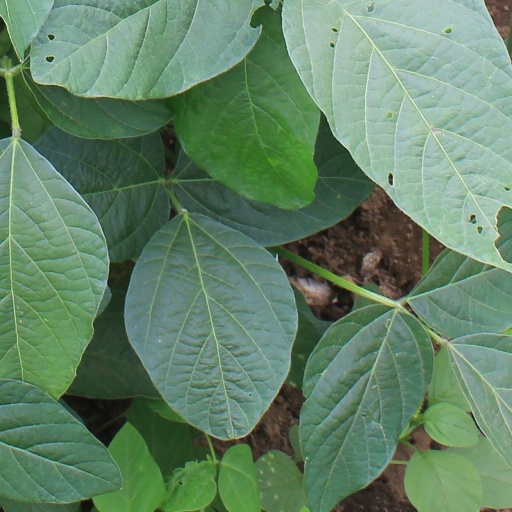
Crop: soybean